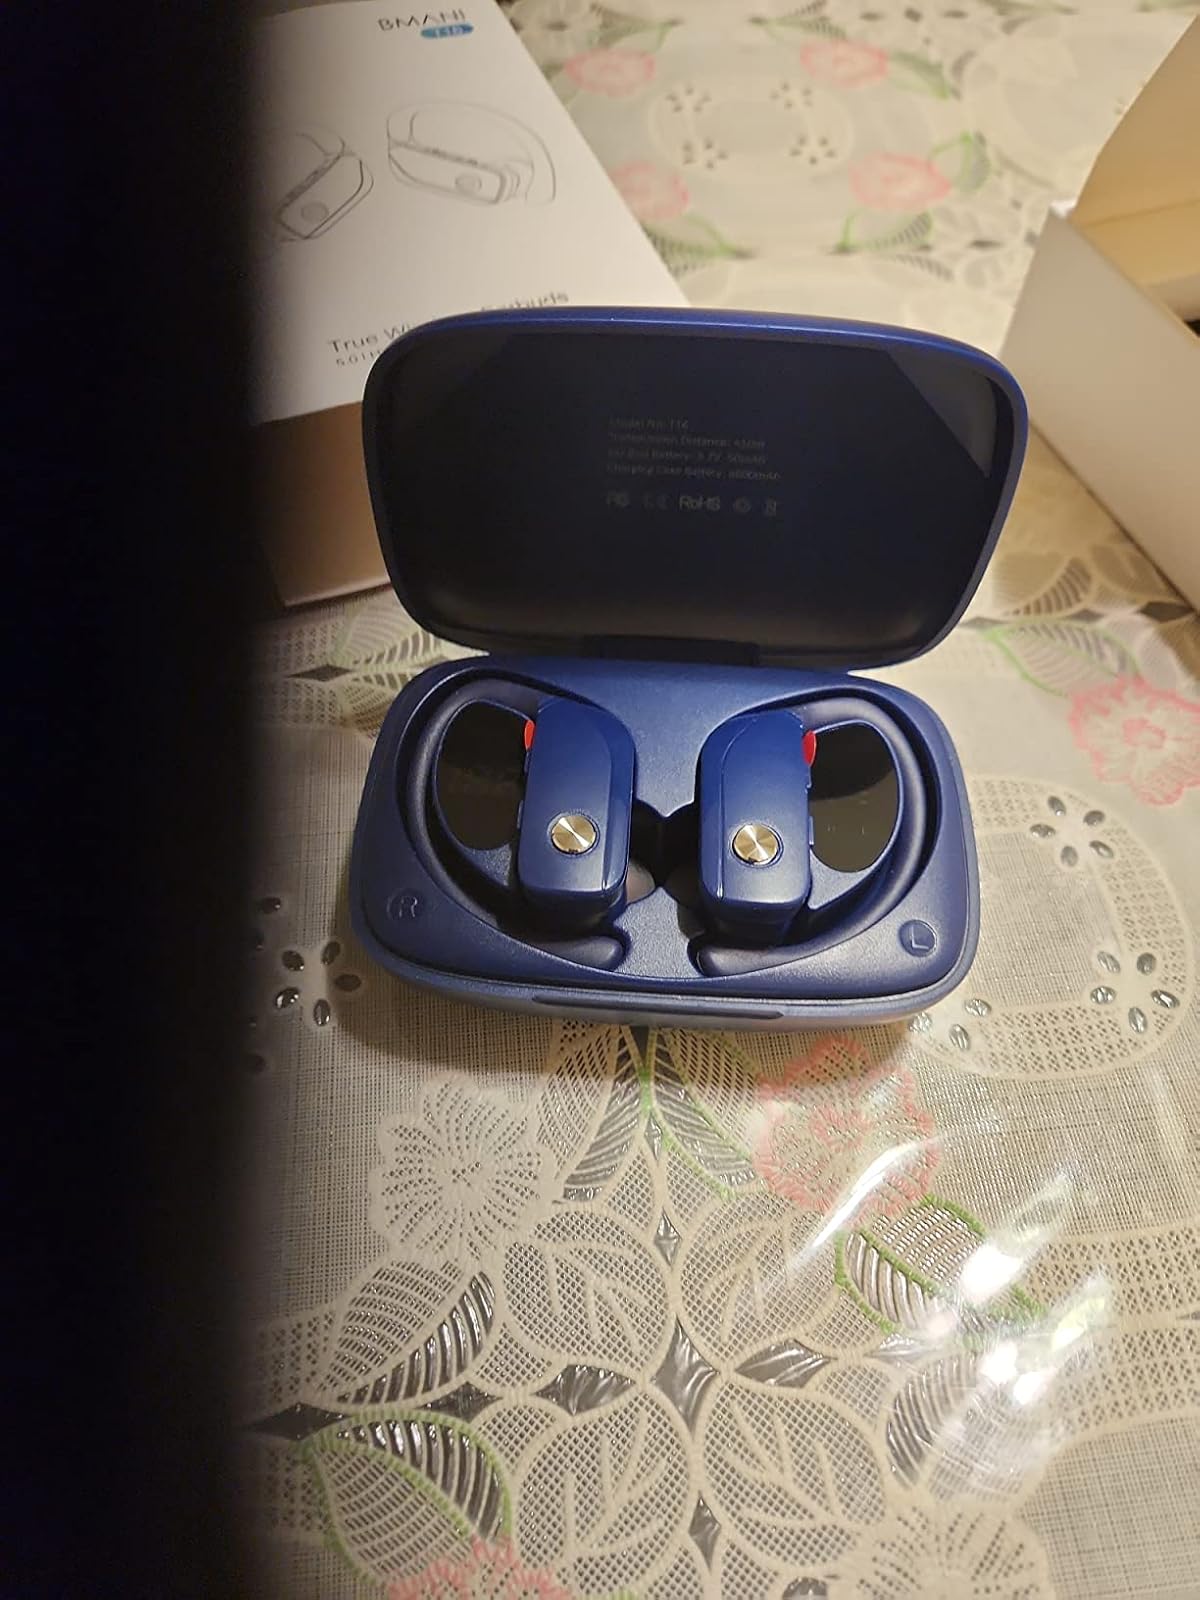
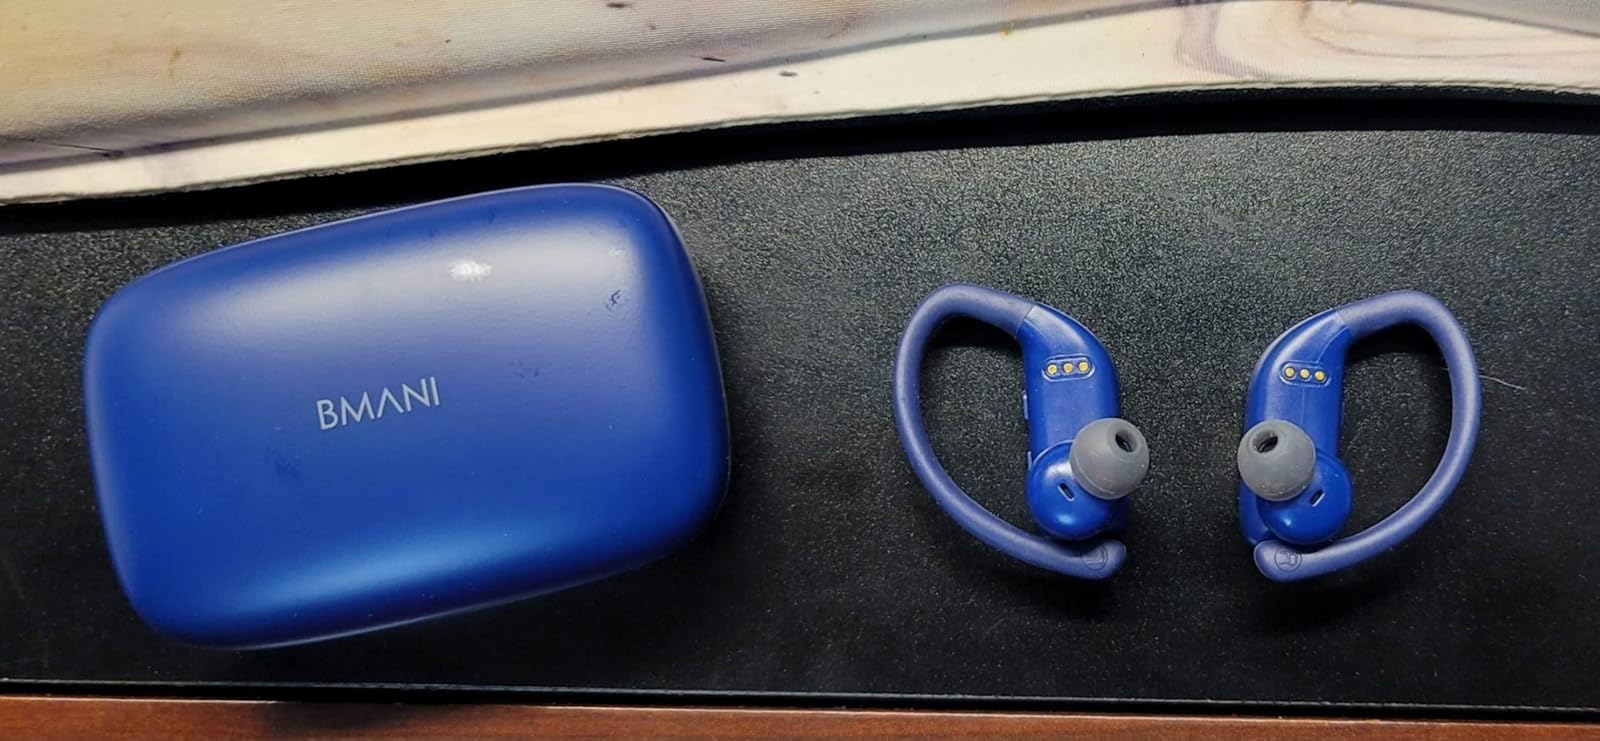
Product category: earbuds
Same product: yes